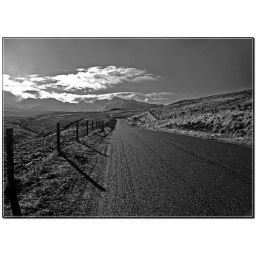
Isle of Sky B/W conversion.Taken by the roadside. The road had a fresh layed surface of black tamac.